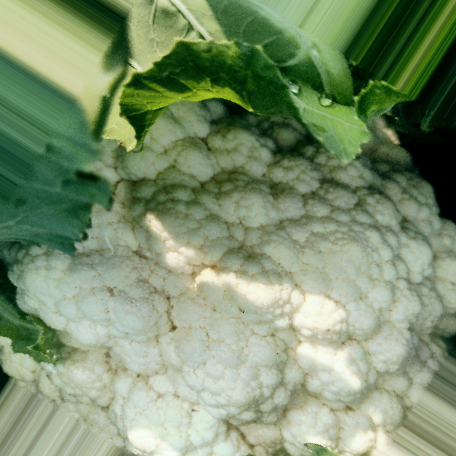
Label: Disease Free